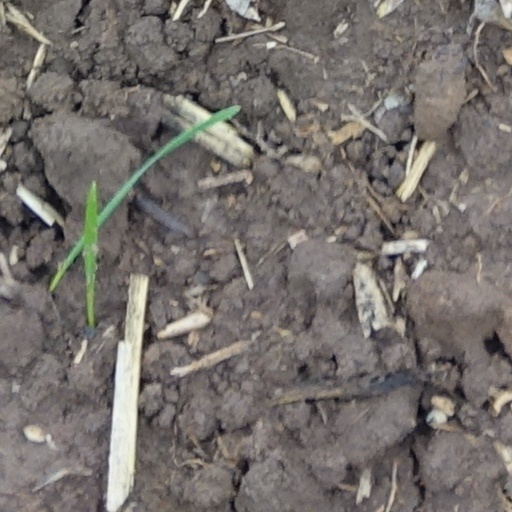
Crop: wheat